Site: brandenburg
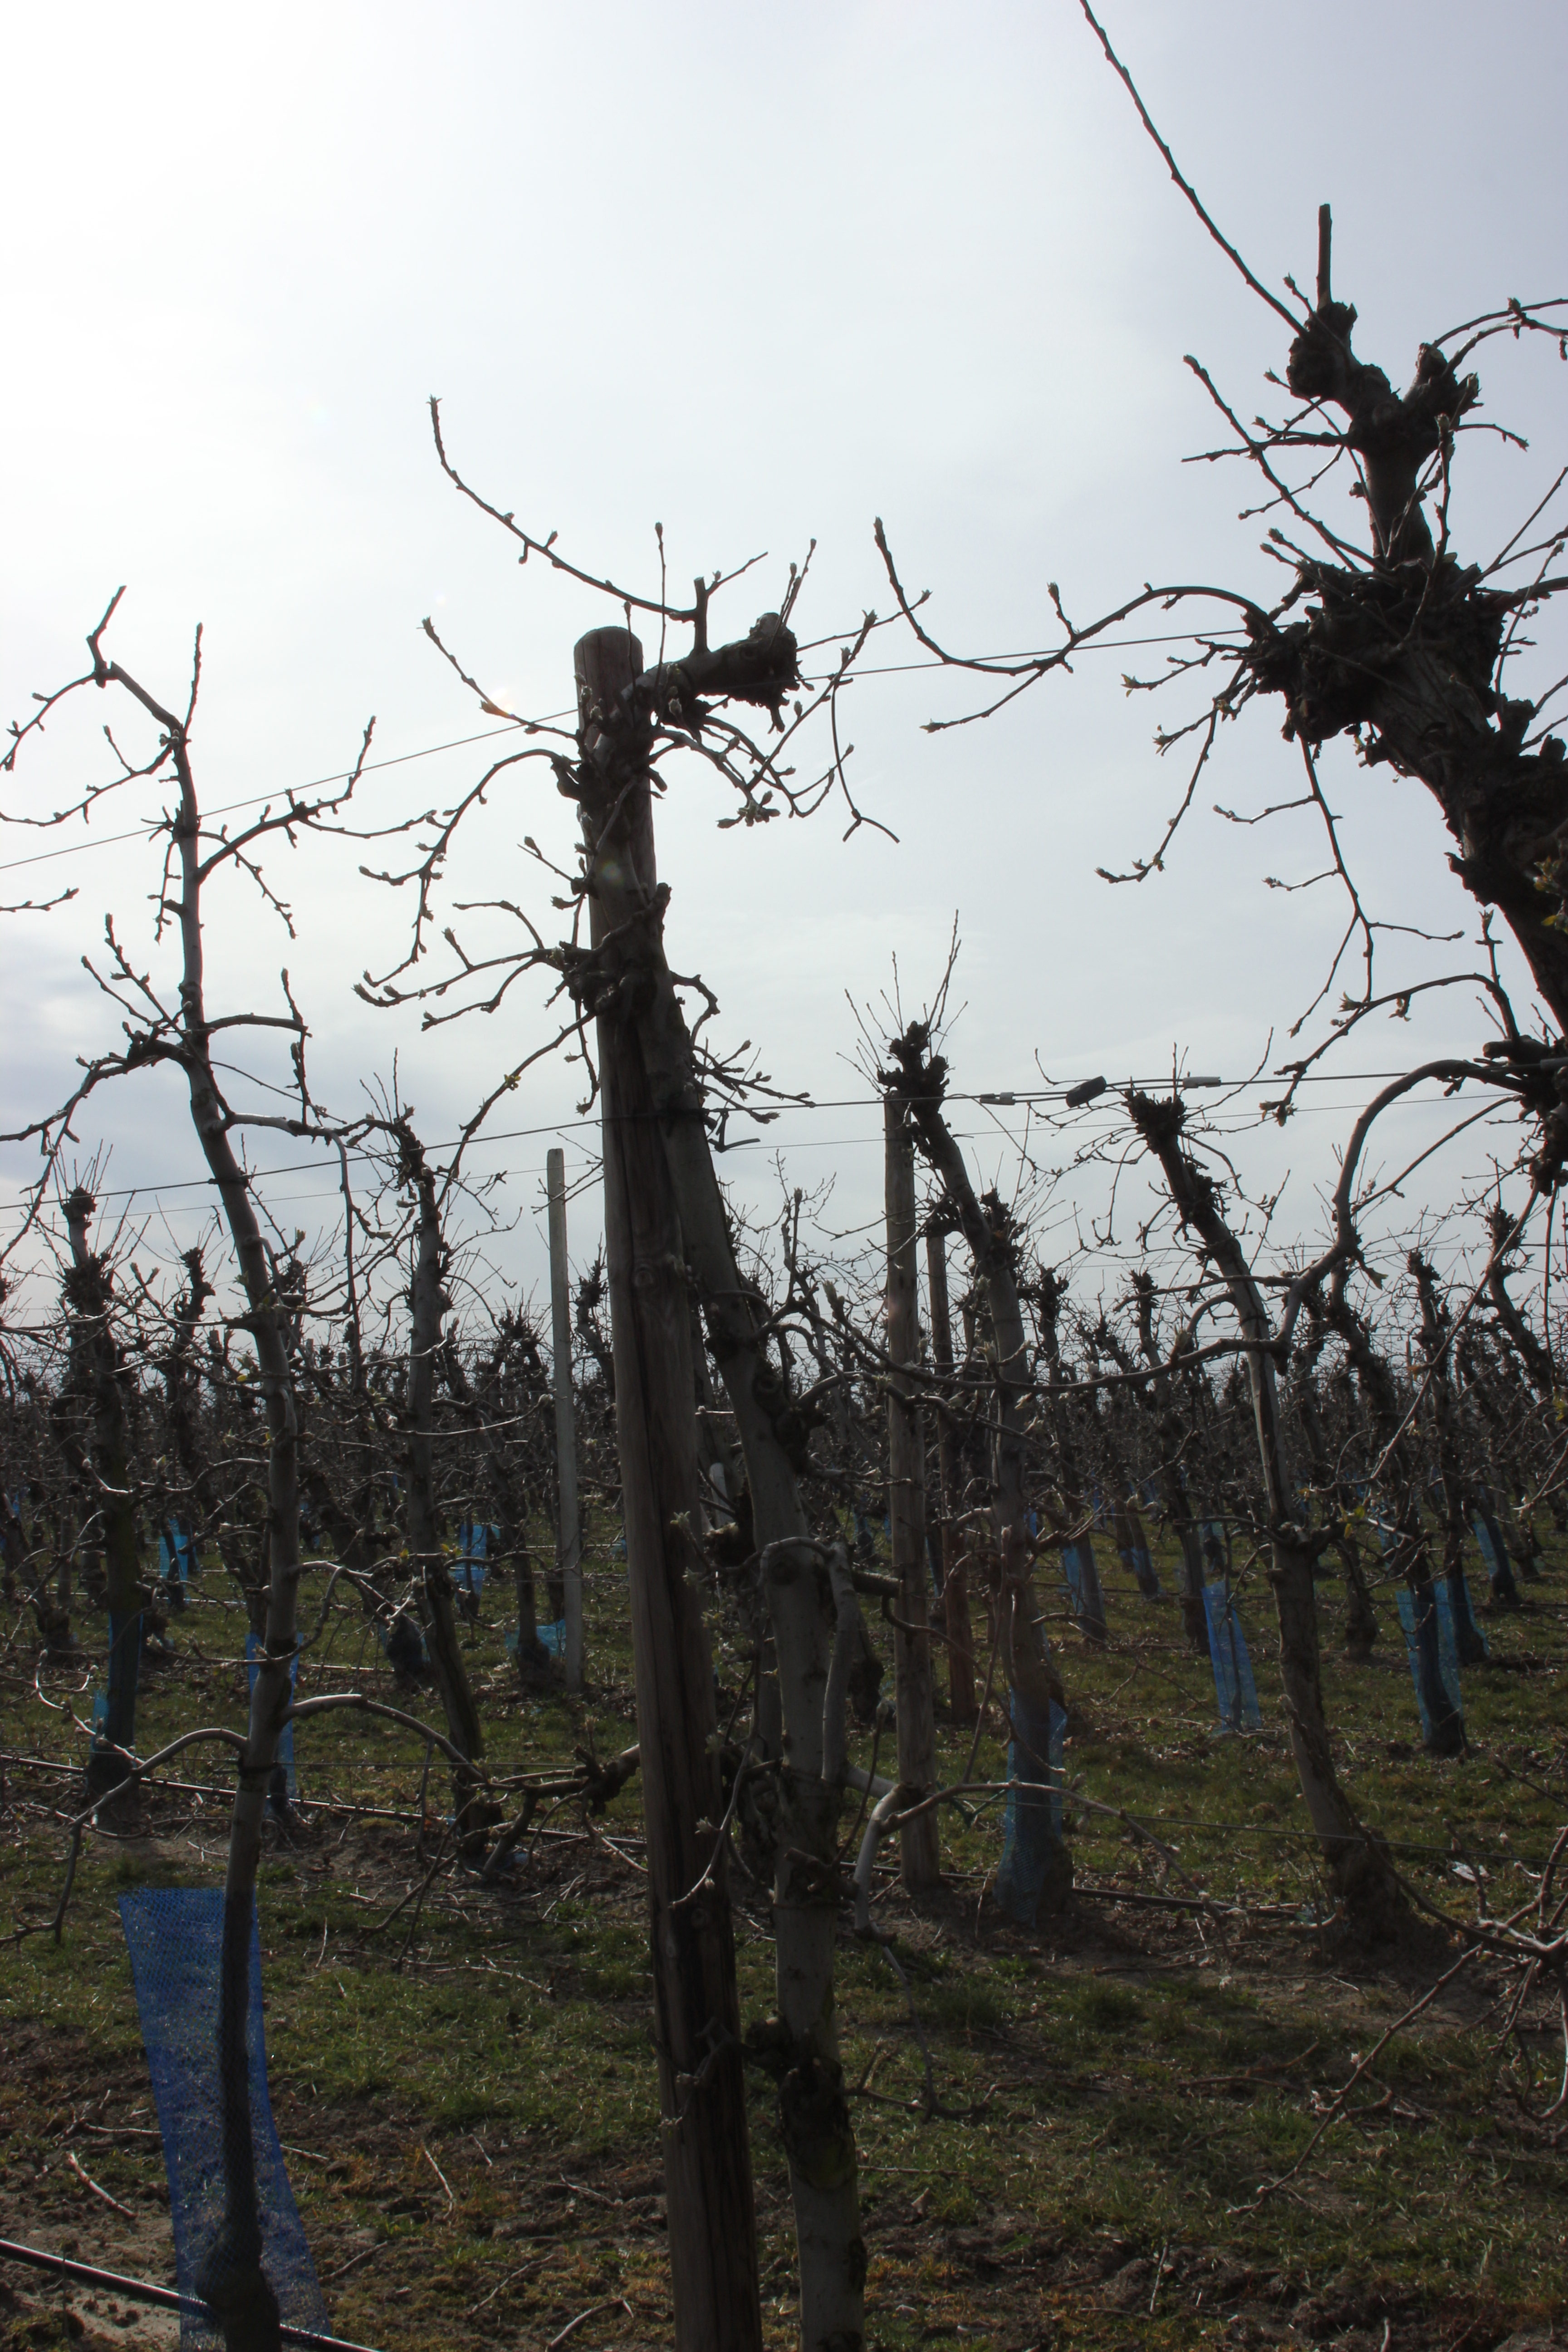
Growth stage (BBCH 54): Inflorescence emergence